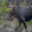
Label: deer